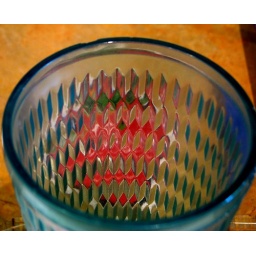
Even a mundane, chipped, empty plastic glass of water can be beautiful, in the right context.